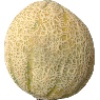
Label: Cantaloupe 2